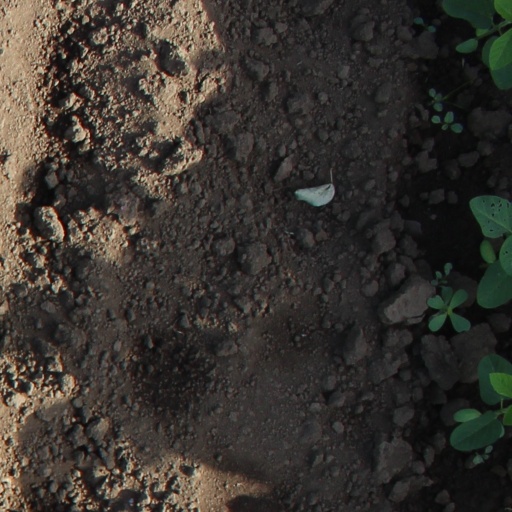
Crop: soybean